Native American civil rights

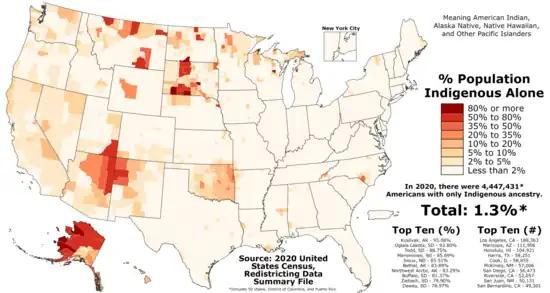

Native American civil rights are the civil rights of Native Americans in the United States. Native Americans are citizens of their respective Native nations as well as of the United States, and those nations are characterized under United States law as "domestic dependent nations", a special relationship that creates a tension between rights retained via tribal sovereignty and rights that individual Natives have as U.S. citizens. This status creates tension today but was far more extreme before Native people were uniformly granted U.S. citizenship in 1924. Assorted laws and policies of the United States government, some tracing to the pre-Revolutionary colonial period, denied basic human rights—particularly in the areas of cultural expression and travel—to indigenous people.